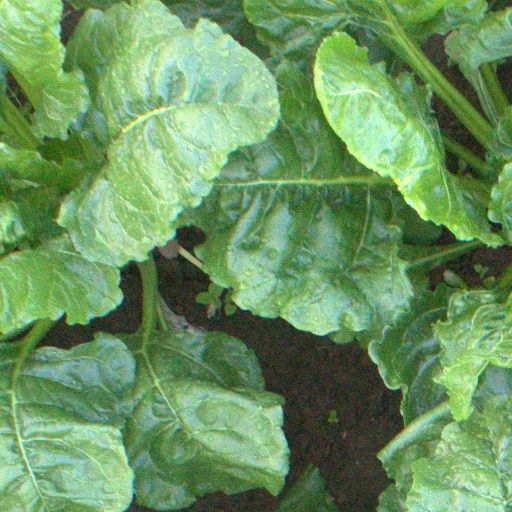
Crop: sugar beet